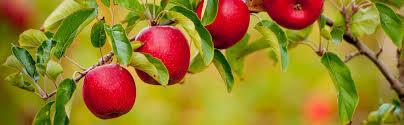
Label: apples